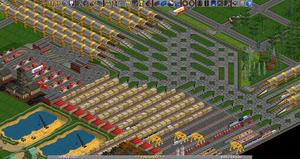
OpenTTD est un jeu vidéo de « gestion et planification urbanistique » dans lequel le joueur a pour but de gagner de l'argent par transport de passagers et du fret sur route, rail, eau et dans l'air. Il est une réécriture libre du jeu original Transport Tycoon Deluxe de Chris Sawyer, sorti en 1995.